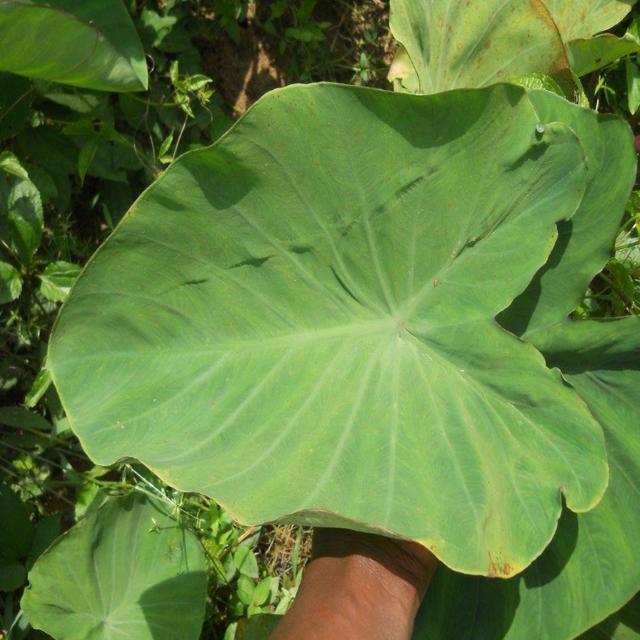
Label: Early_Blight